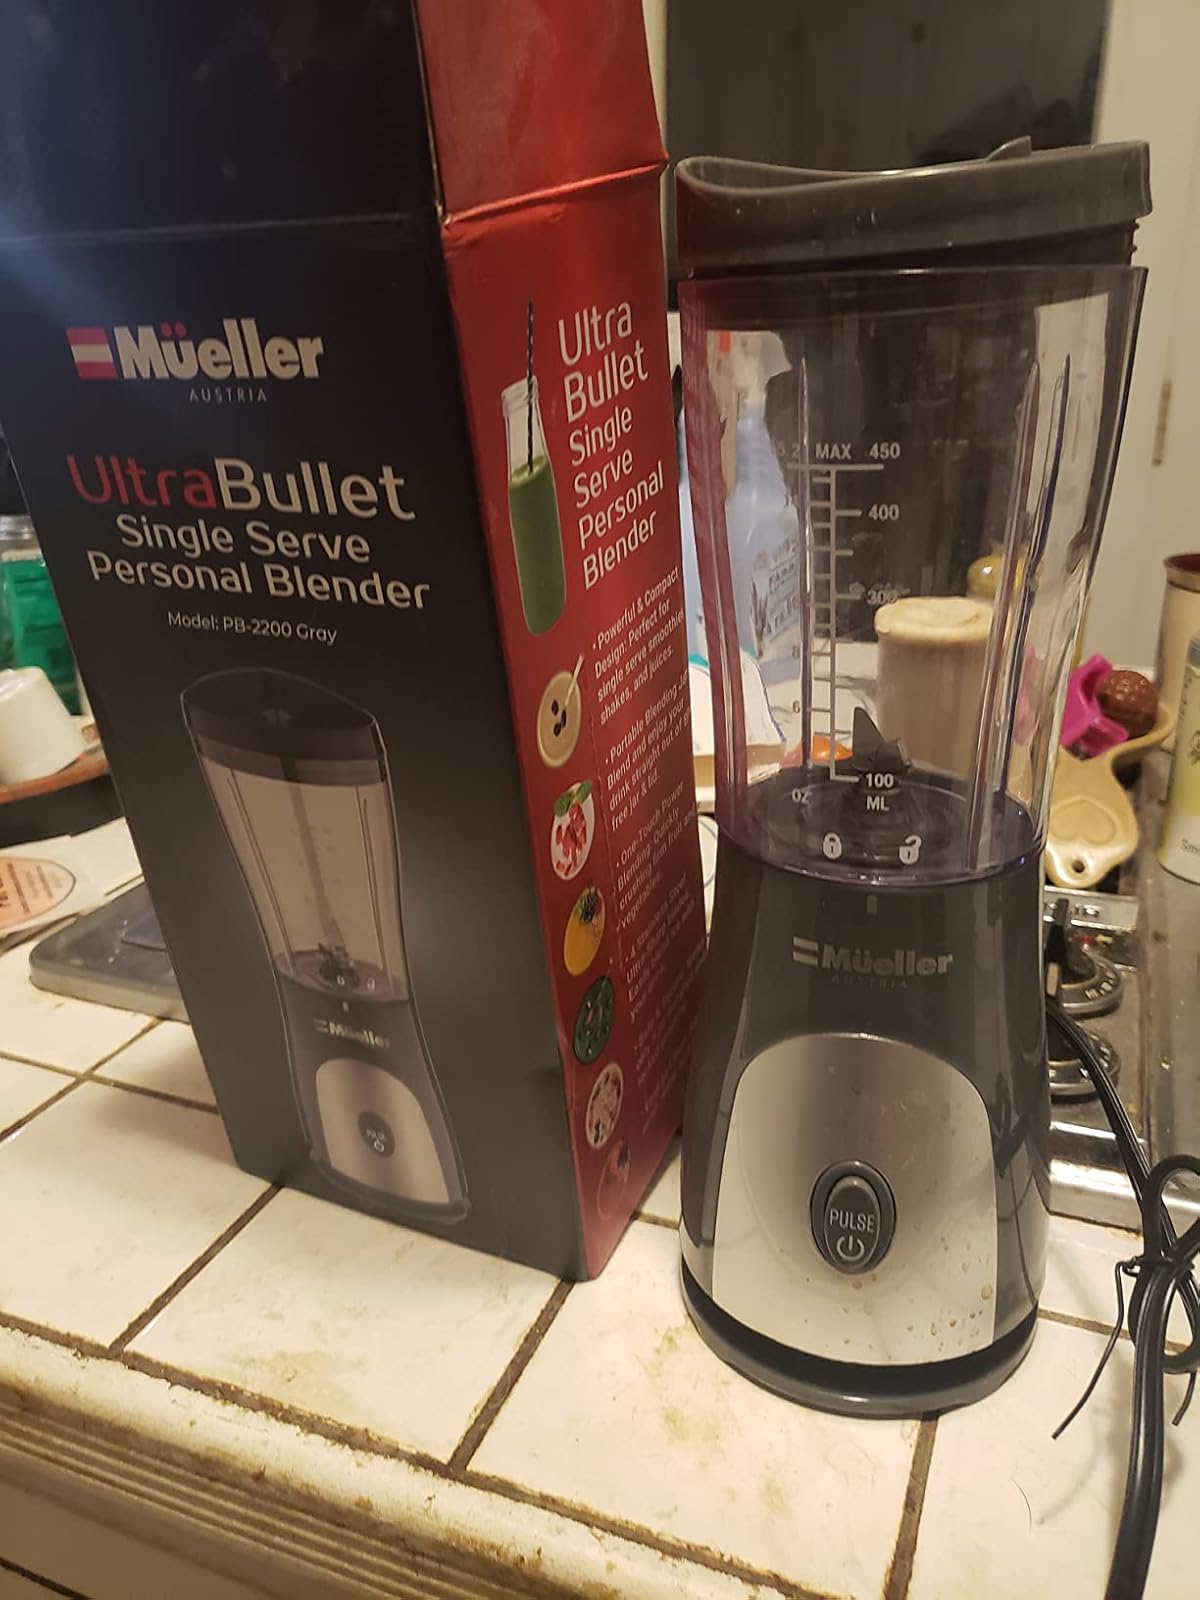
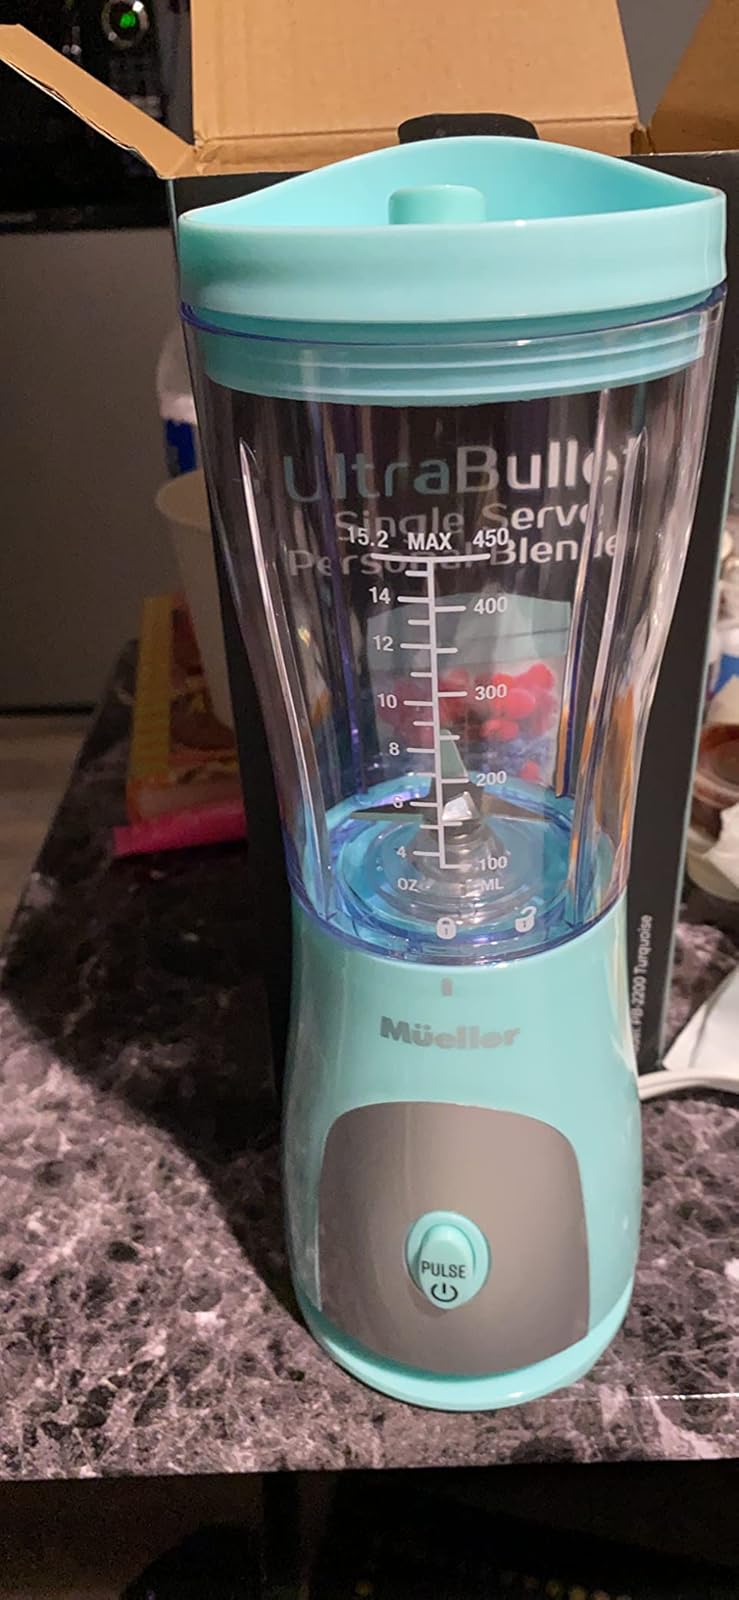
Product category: items_blender
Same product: no